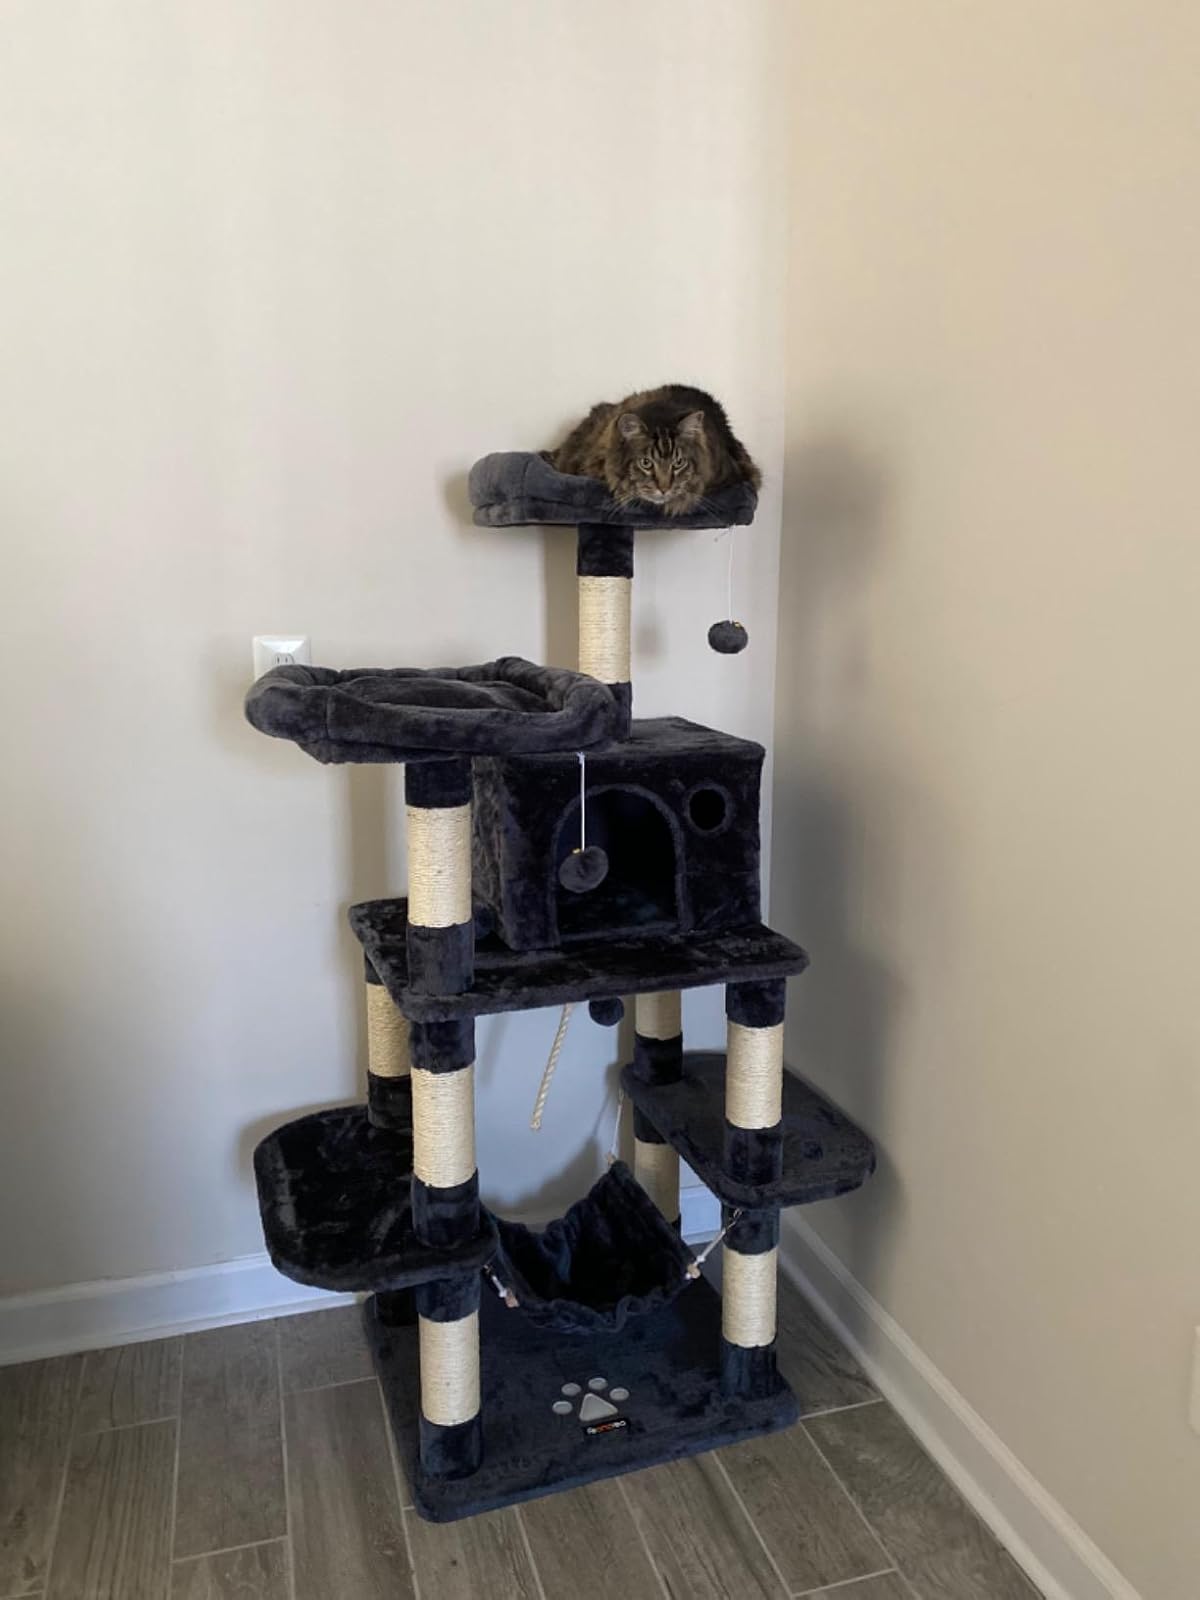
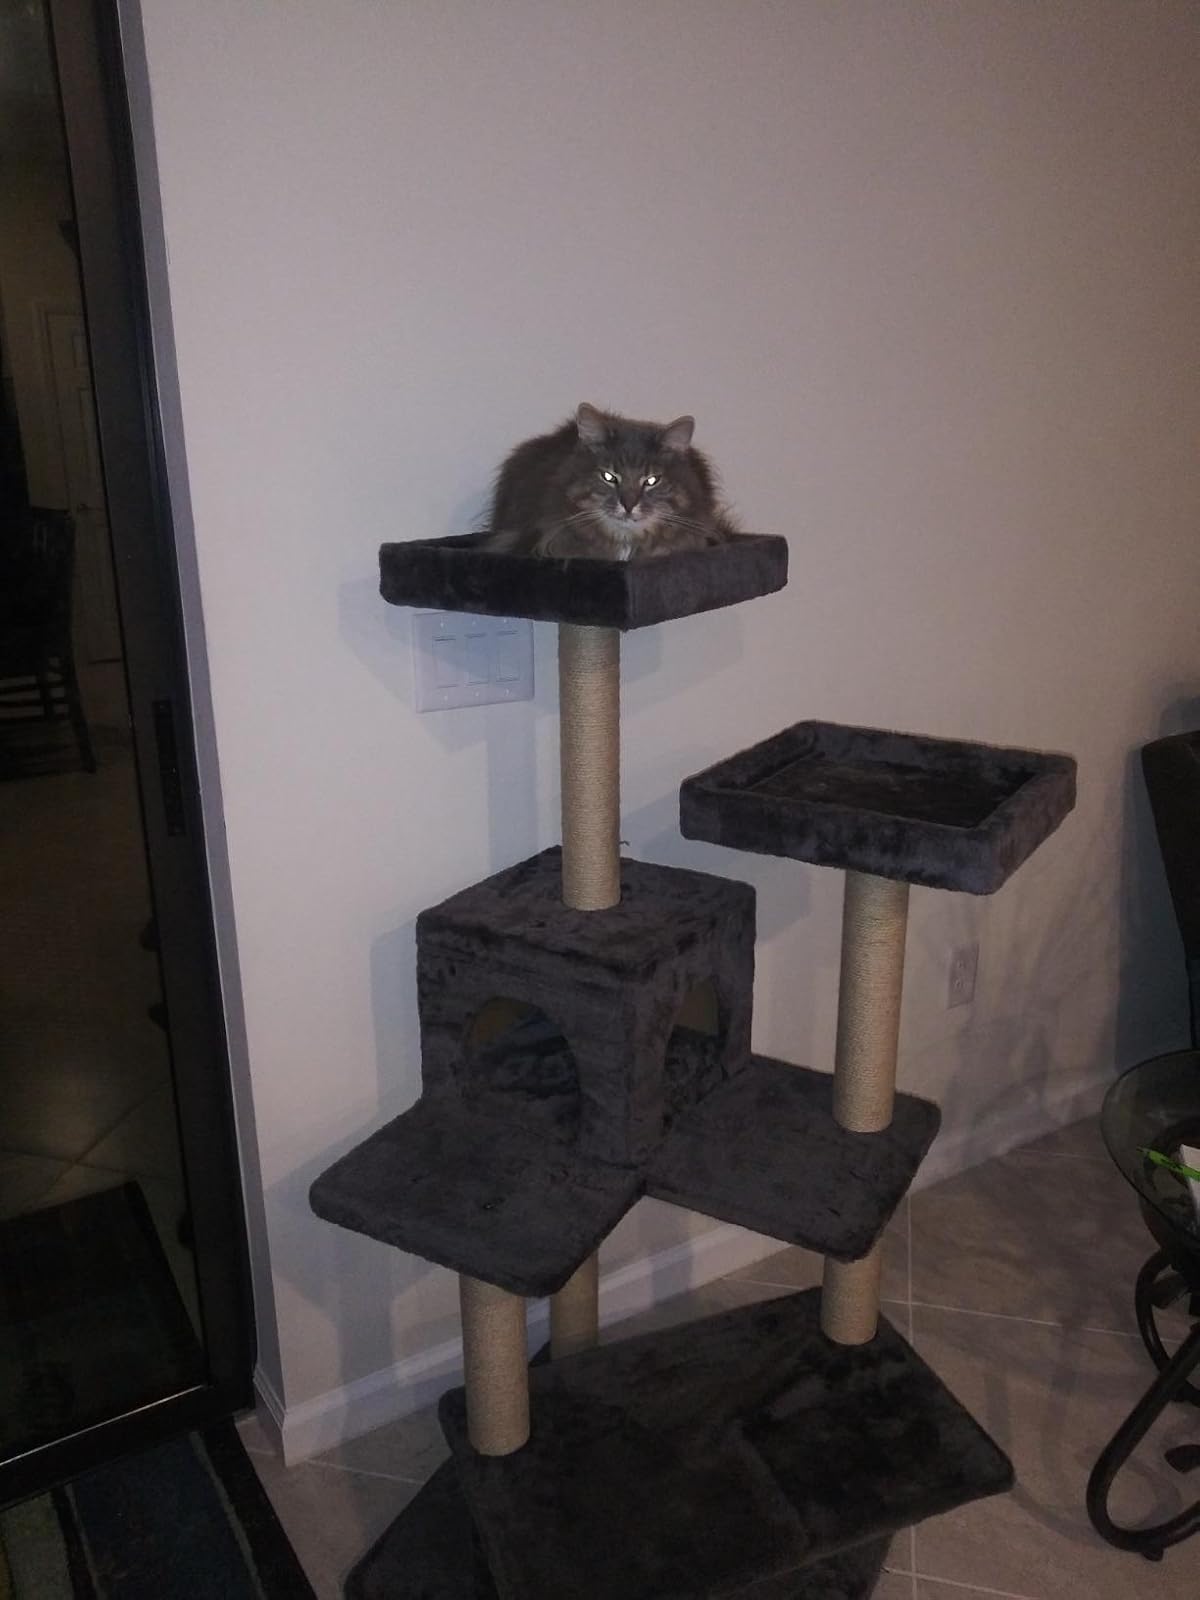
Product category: items_cat tree
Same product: no